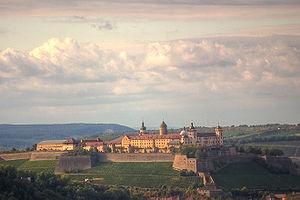
La forteresse de Marienberg se trouve sur les hauteurs de Wurtzbourg en Bavière.